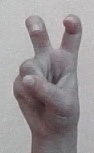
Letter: toot